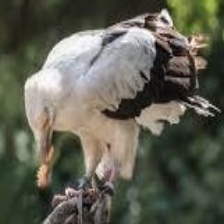
Species: PALM NUT VULTURE
Scientific name: GYPOHIERAX ANGOLENSIS
ImageNet parent category: vulture